Vsevolozhsky District

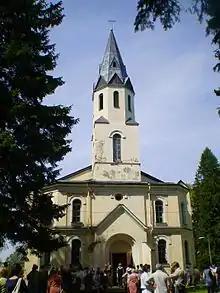
Sts. Peter and Paul Lutheran (Finnish) Church, Toksovo

Originally, the area of the district was populated by Finnic peoples, and historically was changing hands between Sweden and Russia; in particular, at some point it belonged to the Novgorod Republic, and from the 15th century, it was annexed together with all Novgorod Lands by the Grand Duchy of Moscow; it belonged to the Vodskaya pyatina, one of the five pyatinas of Novgorod Lands. In 1617, according to the Treaty of Stolbovo, the west of the area was transferred to Sweden, and in 1721, according to the Treaty of Nystad, it was transferred back by Russia.